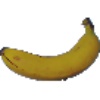
Label: Banana 1